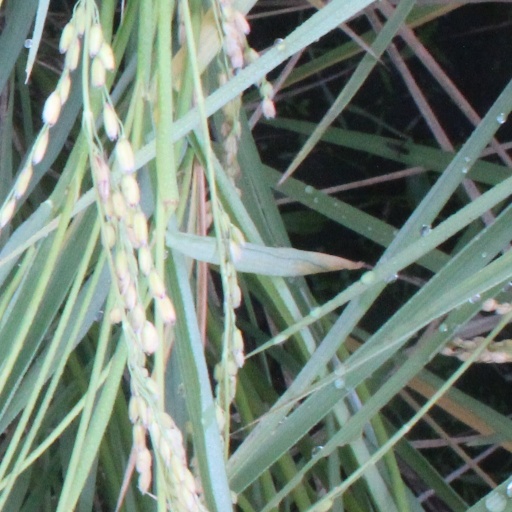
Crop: rice